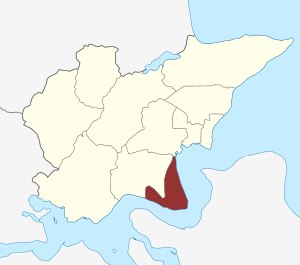
Lyng Sogn
Lyng Sogn
Lyng Sogn er et sogn i Fredericia Provsti. Sognet ligger i Fredericia Kommune. Indtil Kommunalreformen i 2007 lå det i Fredericia Kommune, og indtil Kommunalreformen i 1970 lå området i Elbo Herred